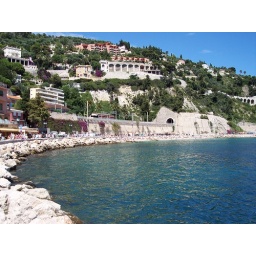
The coast and train station in Villefranche, France